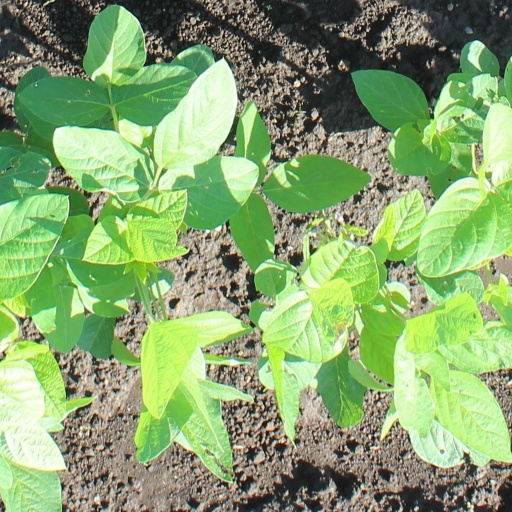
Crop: soybean